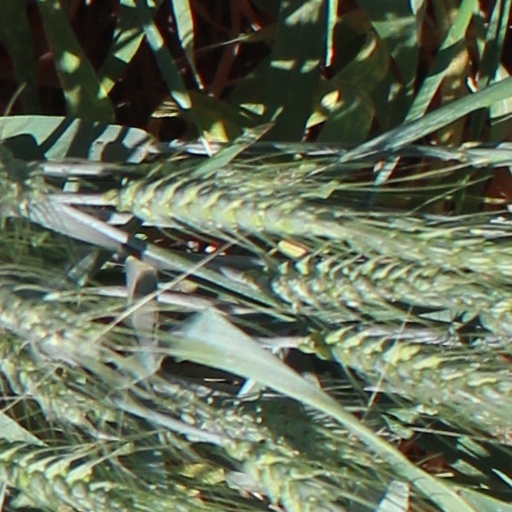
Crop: wheat